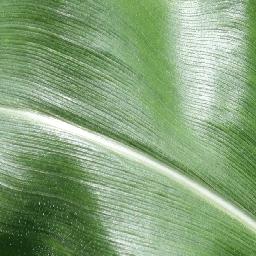
Label: Corn_(Maize)___Healthy